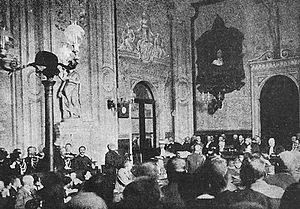
Montbrison est une commune française située dans le département de la Loire en région Auvergne-Rhône-Alpes, faisant partie de Loire Forez Agglomération.